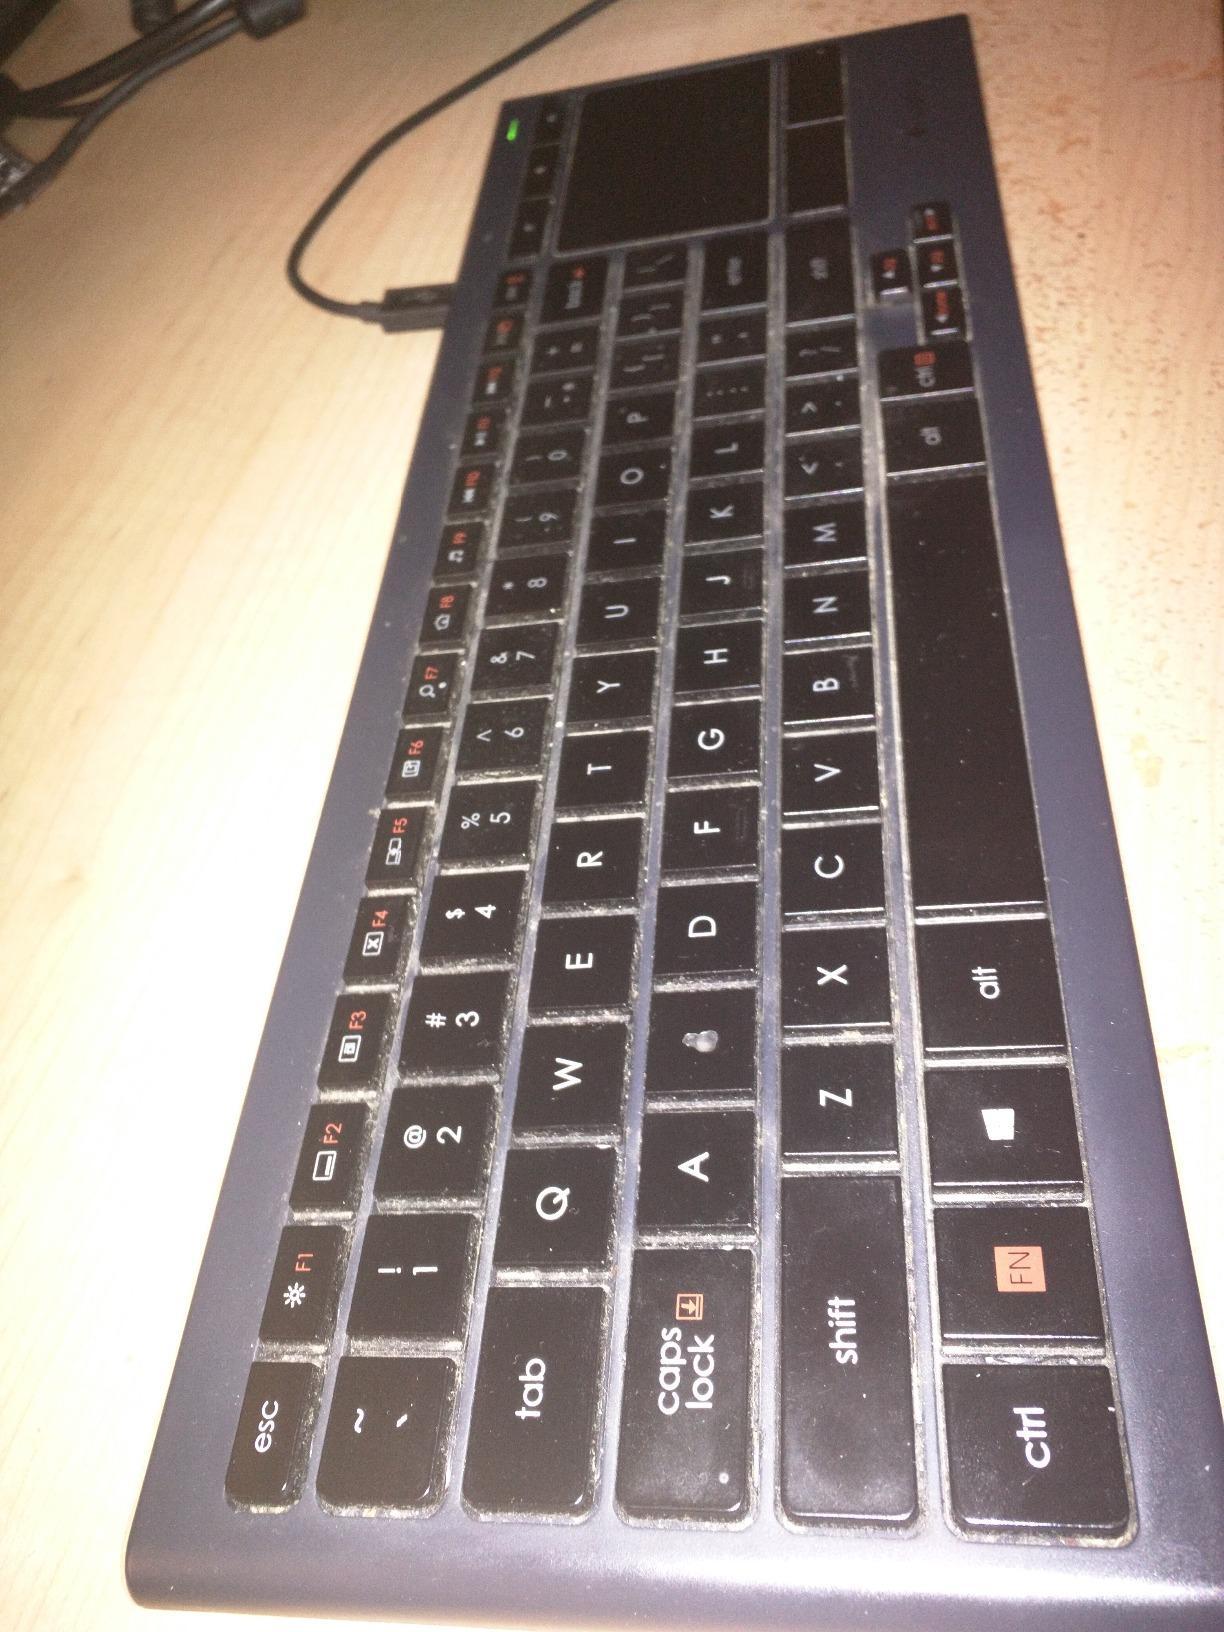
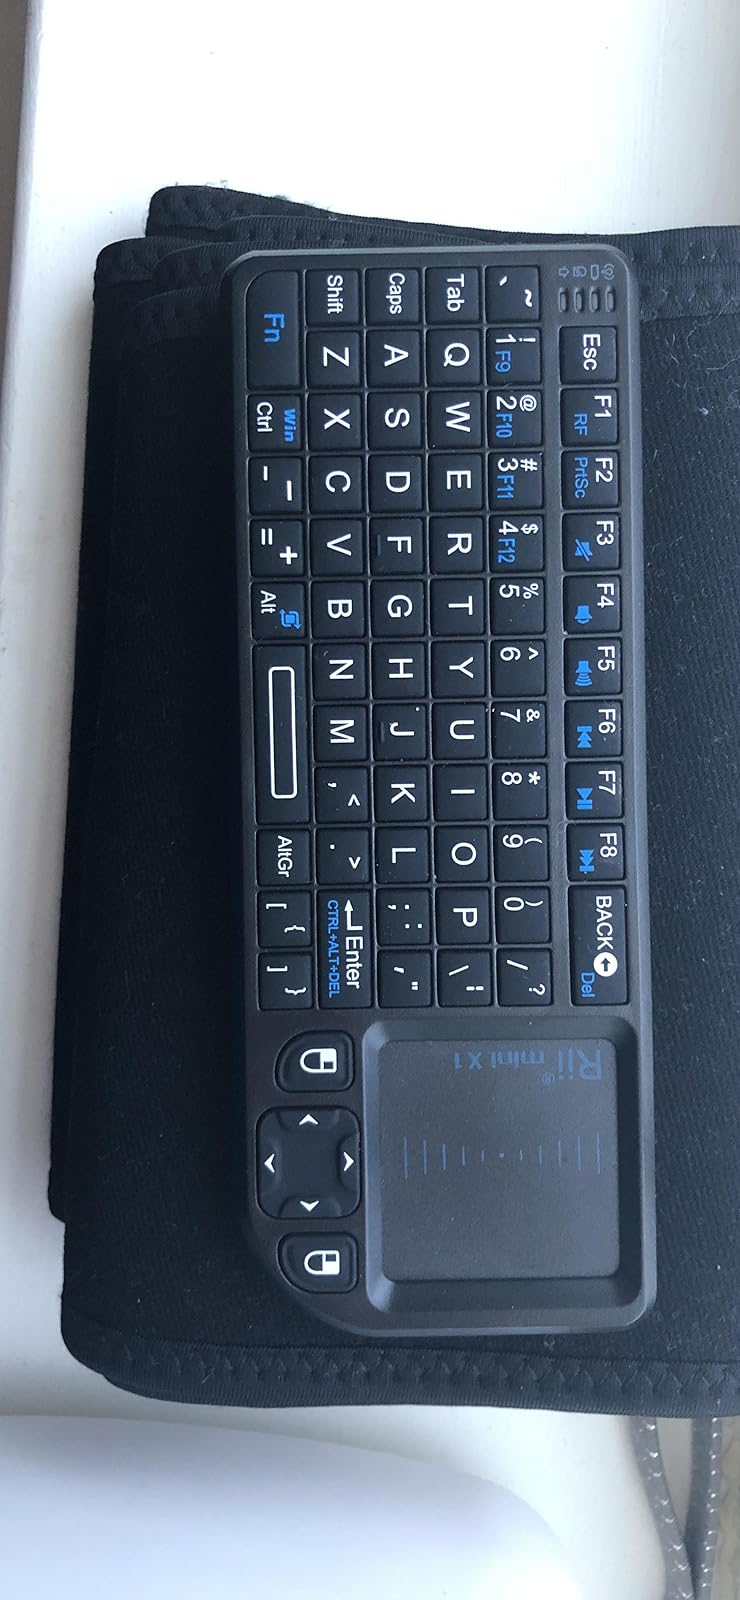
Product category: keyboard
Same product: no